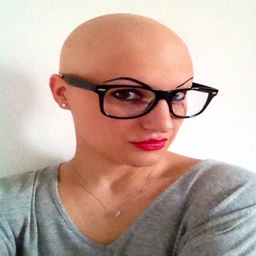
beauty is in the eye of the beholder